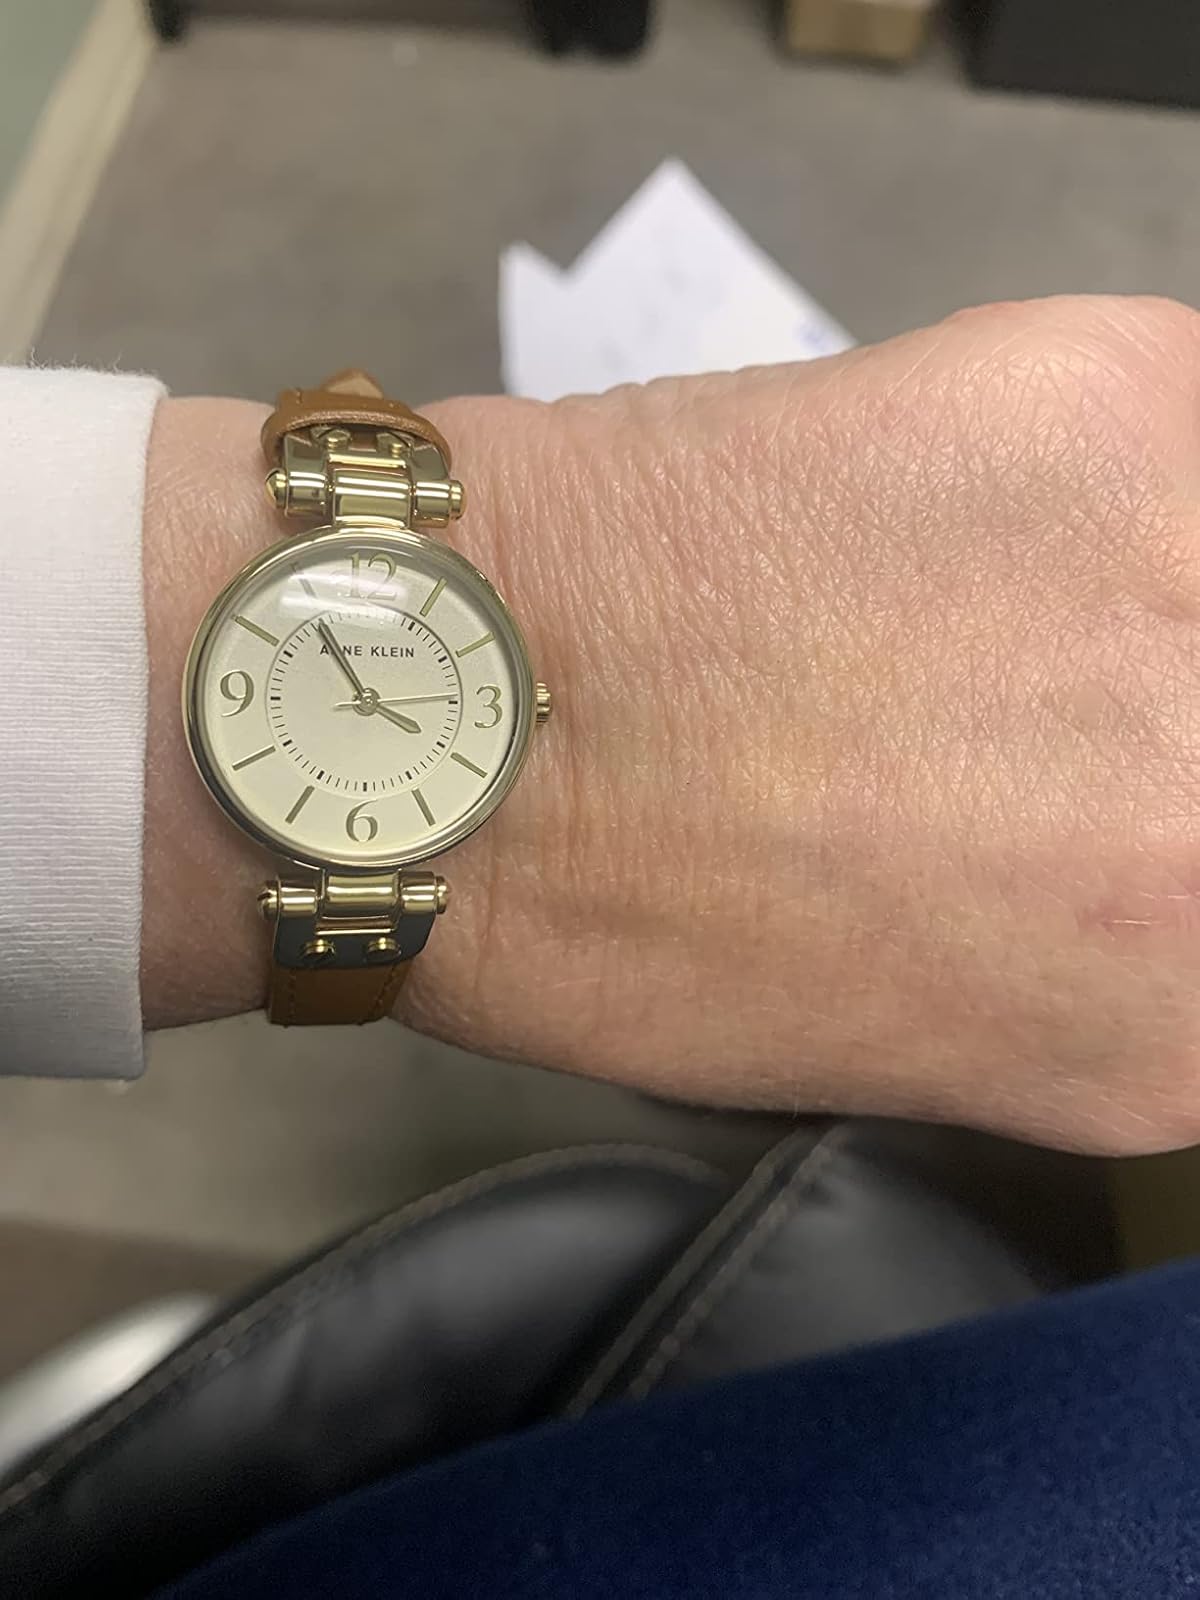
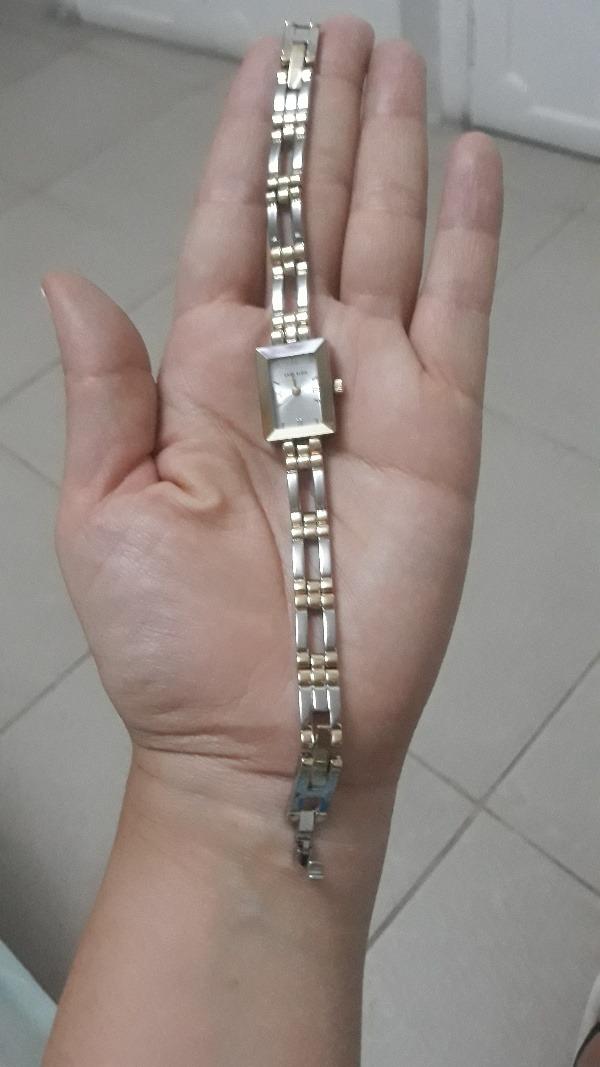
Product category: accessories_watch
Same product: no